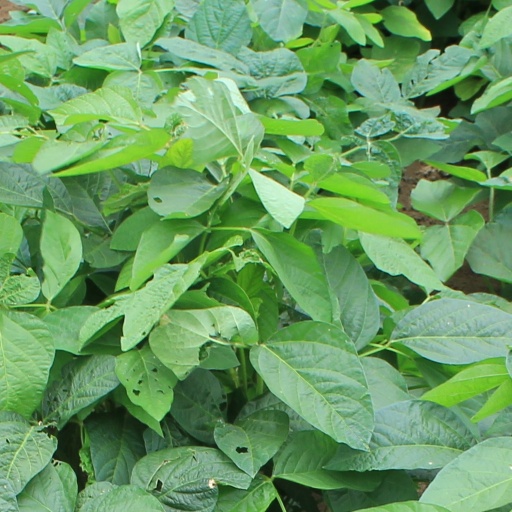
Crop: soybean